Nicholas Addlery

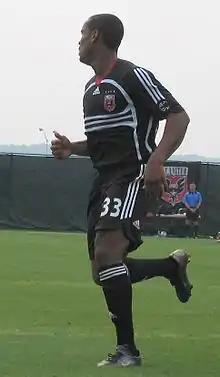
Nicholas Addlery (2007)

Nicholas Addlery (born 7 December 1981) is a former Jamaican football player who is a former assistant for PDL club Peachtree City MOBA.